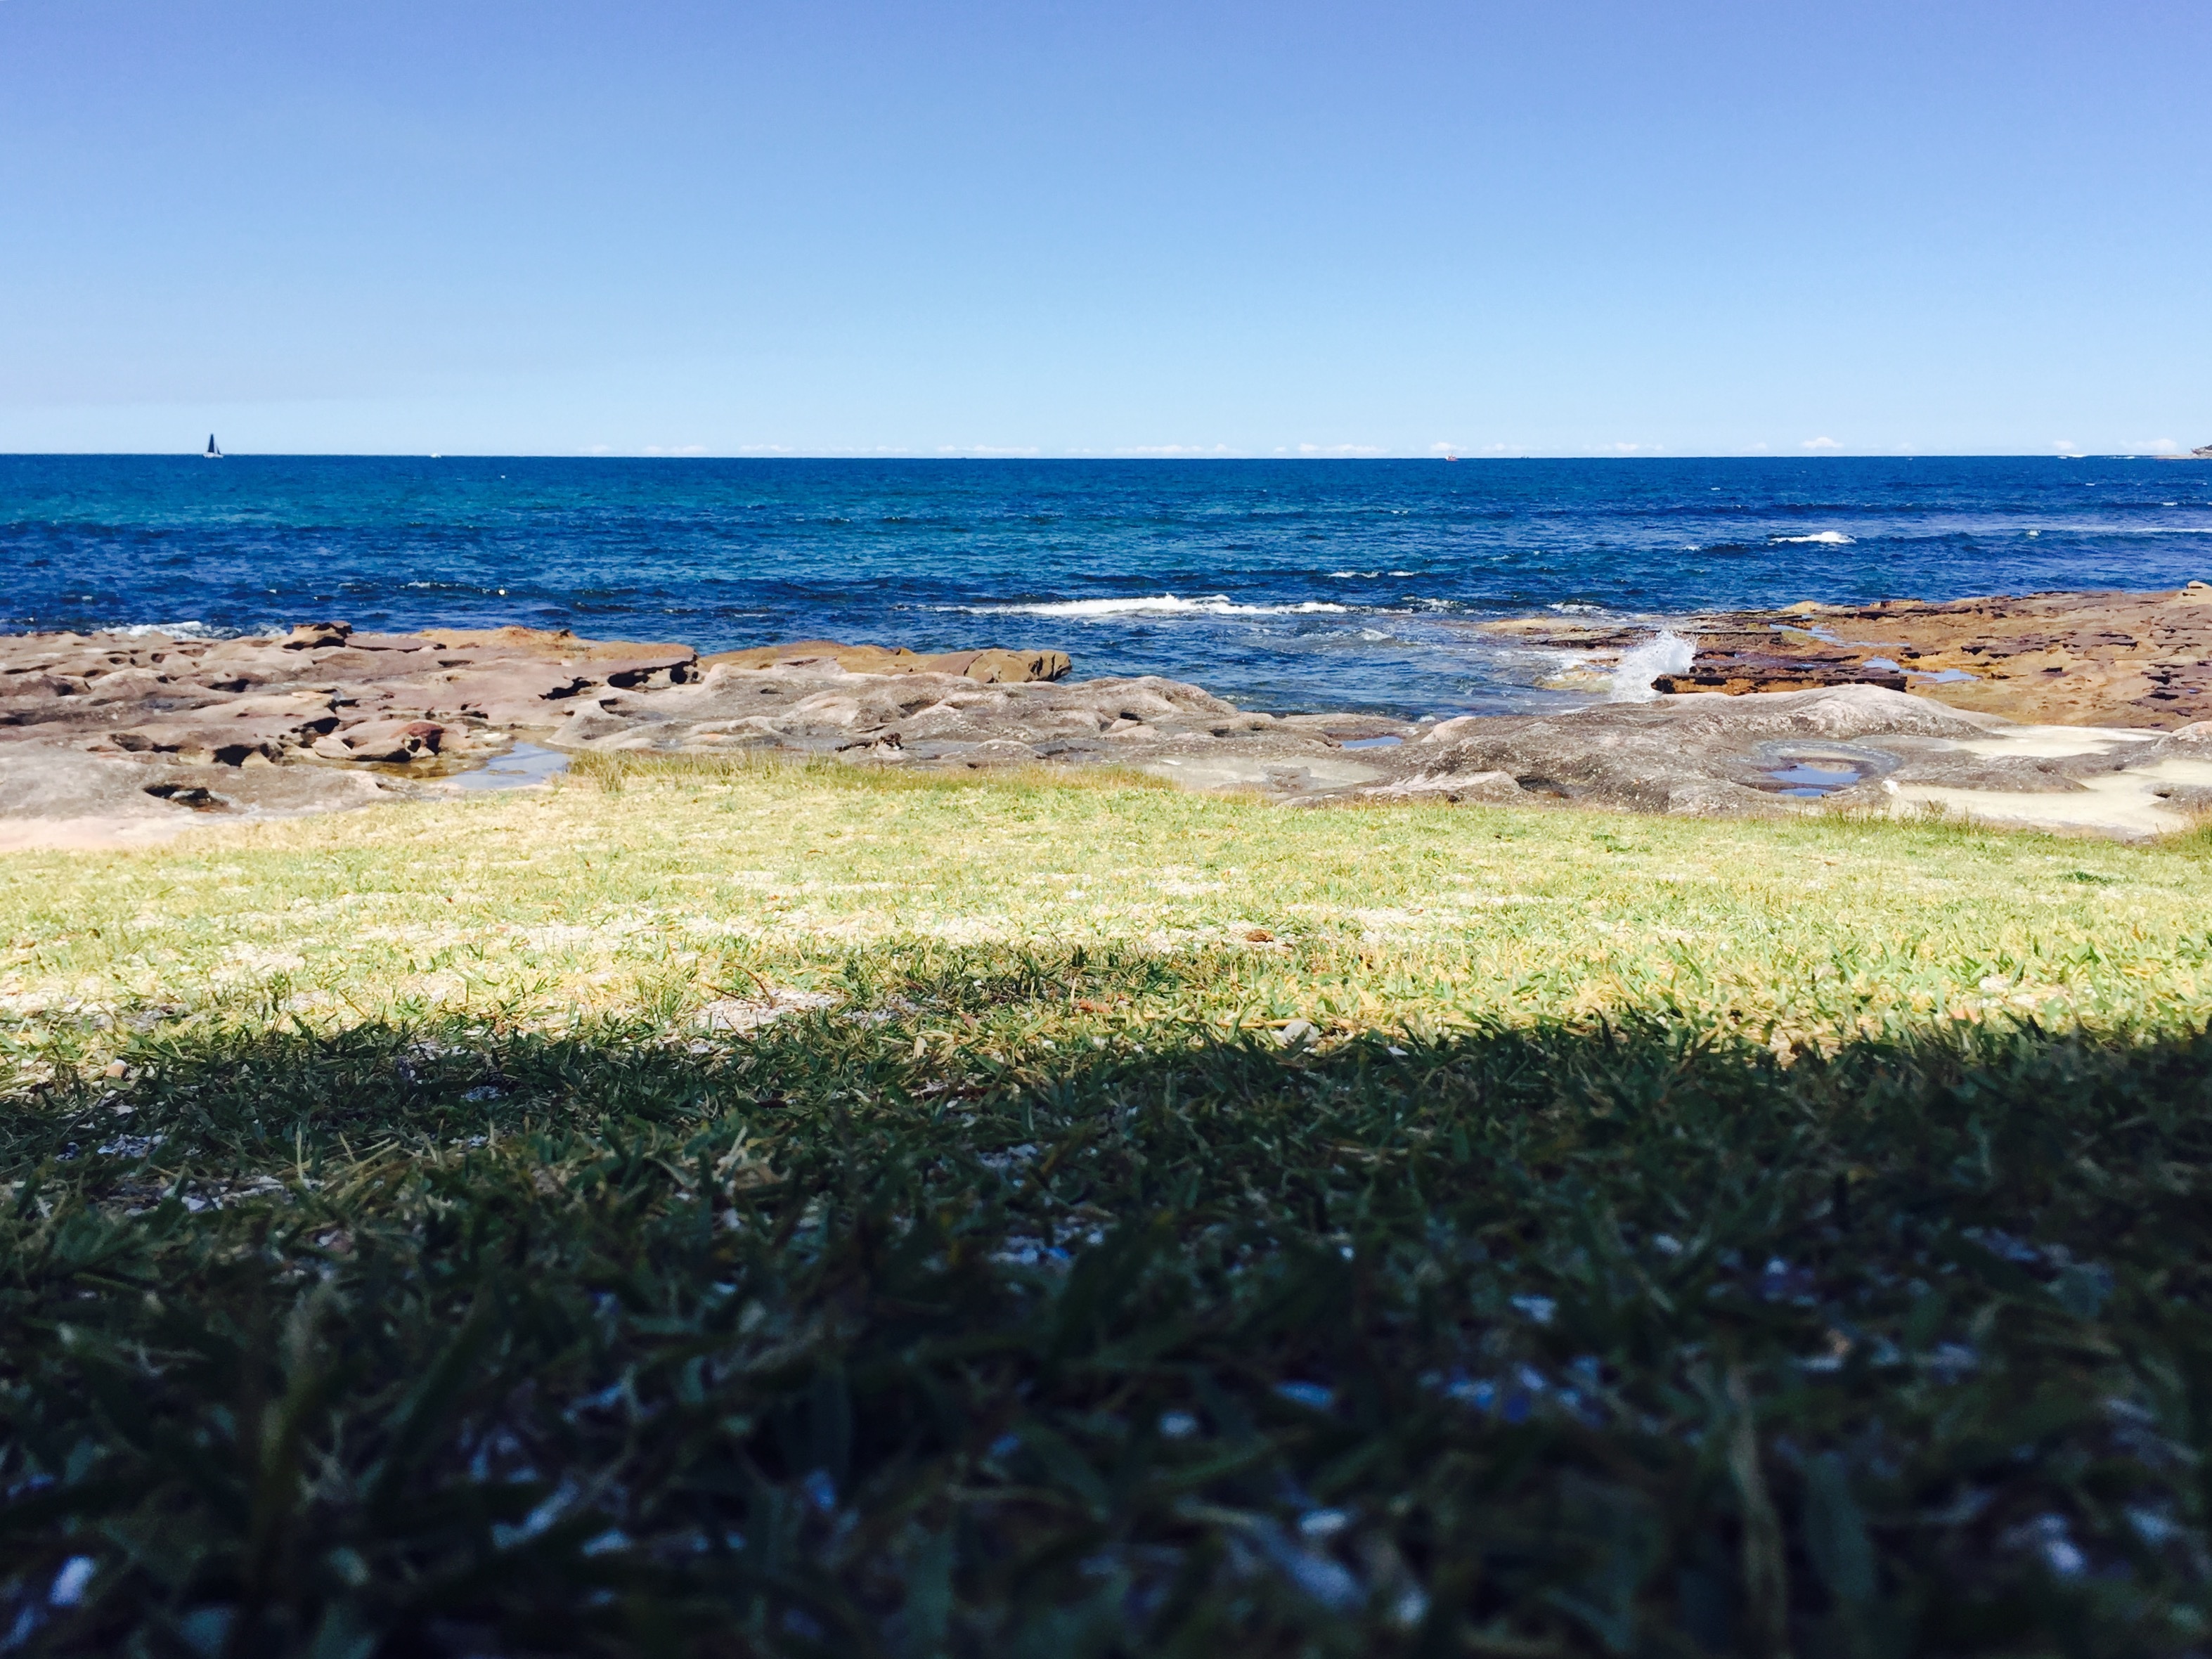
beach, sea, coast, rock, ocean, horizon, shore, cliff, cove, bay, terrain, body of water, habitat, cape, natural environment